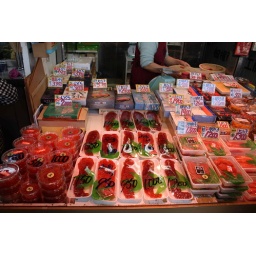
...of all kinds in Tsukiji fish market